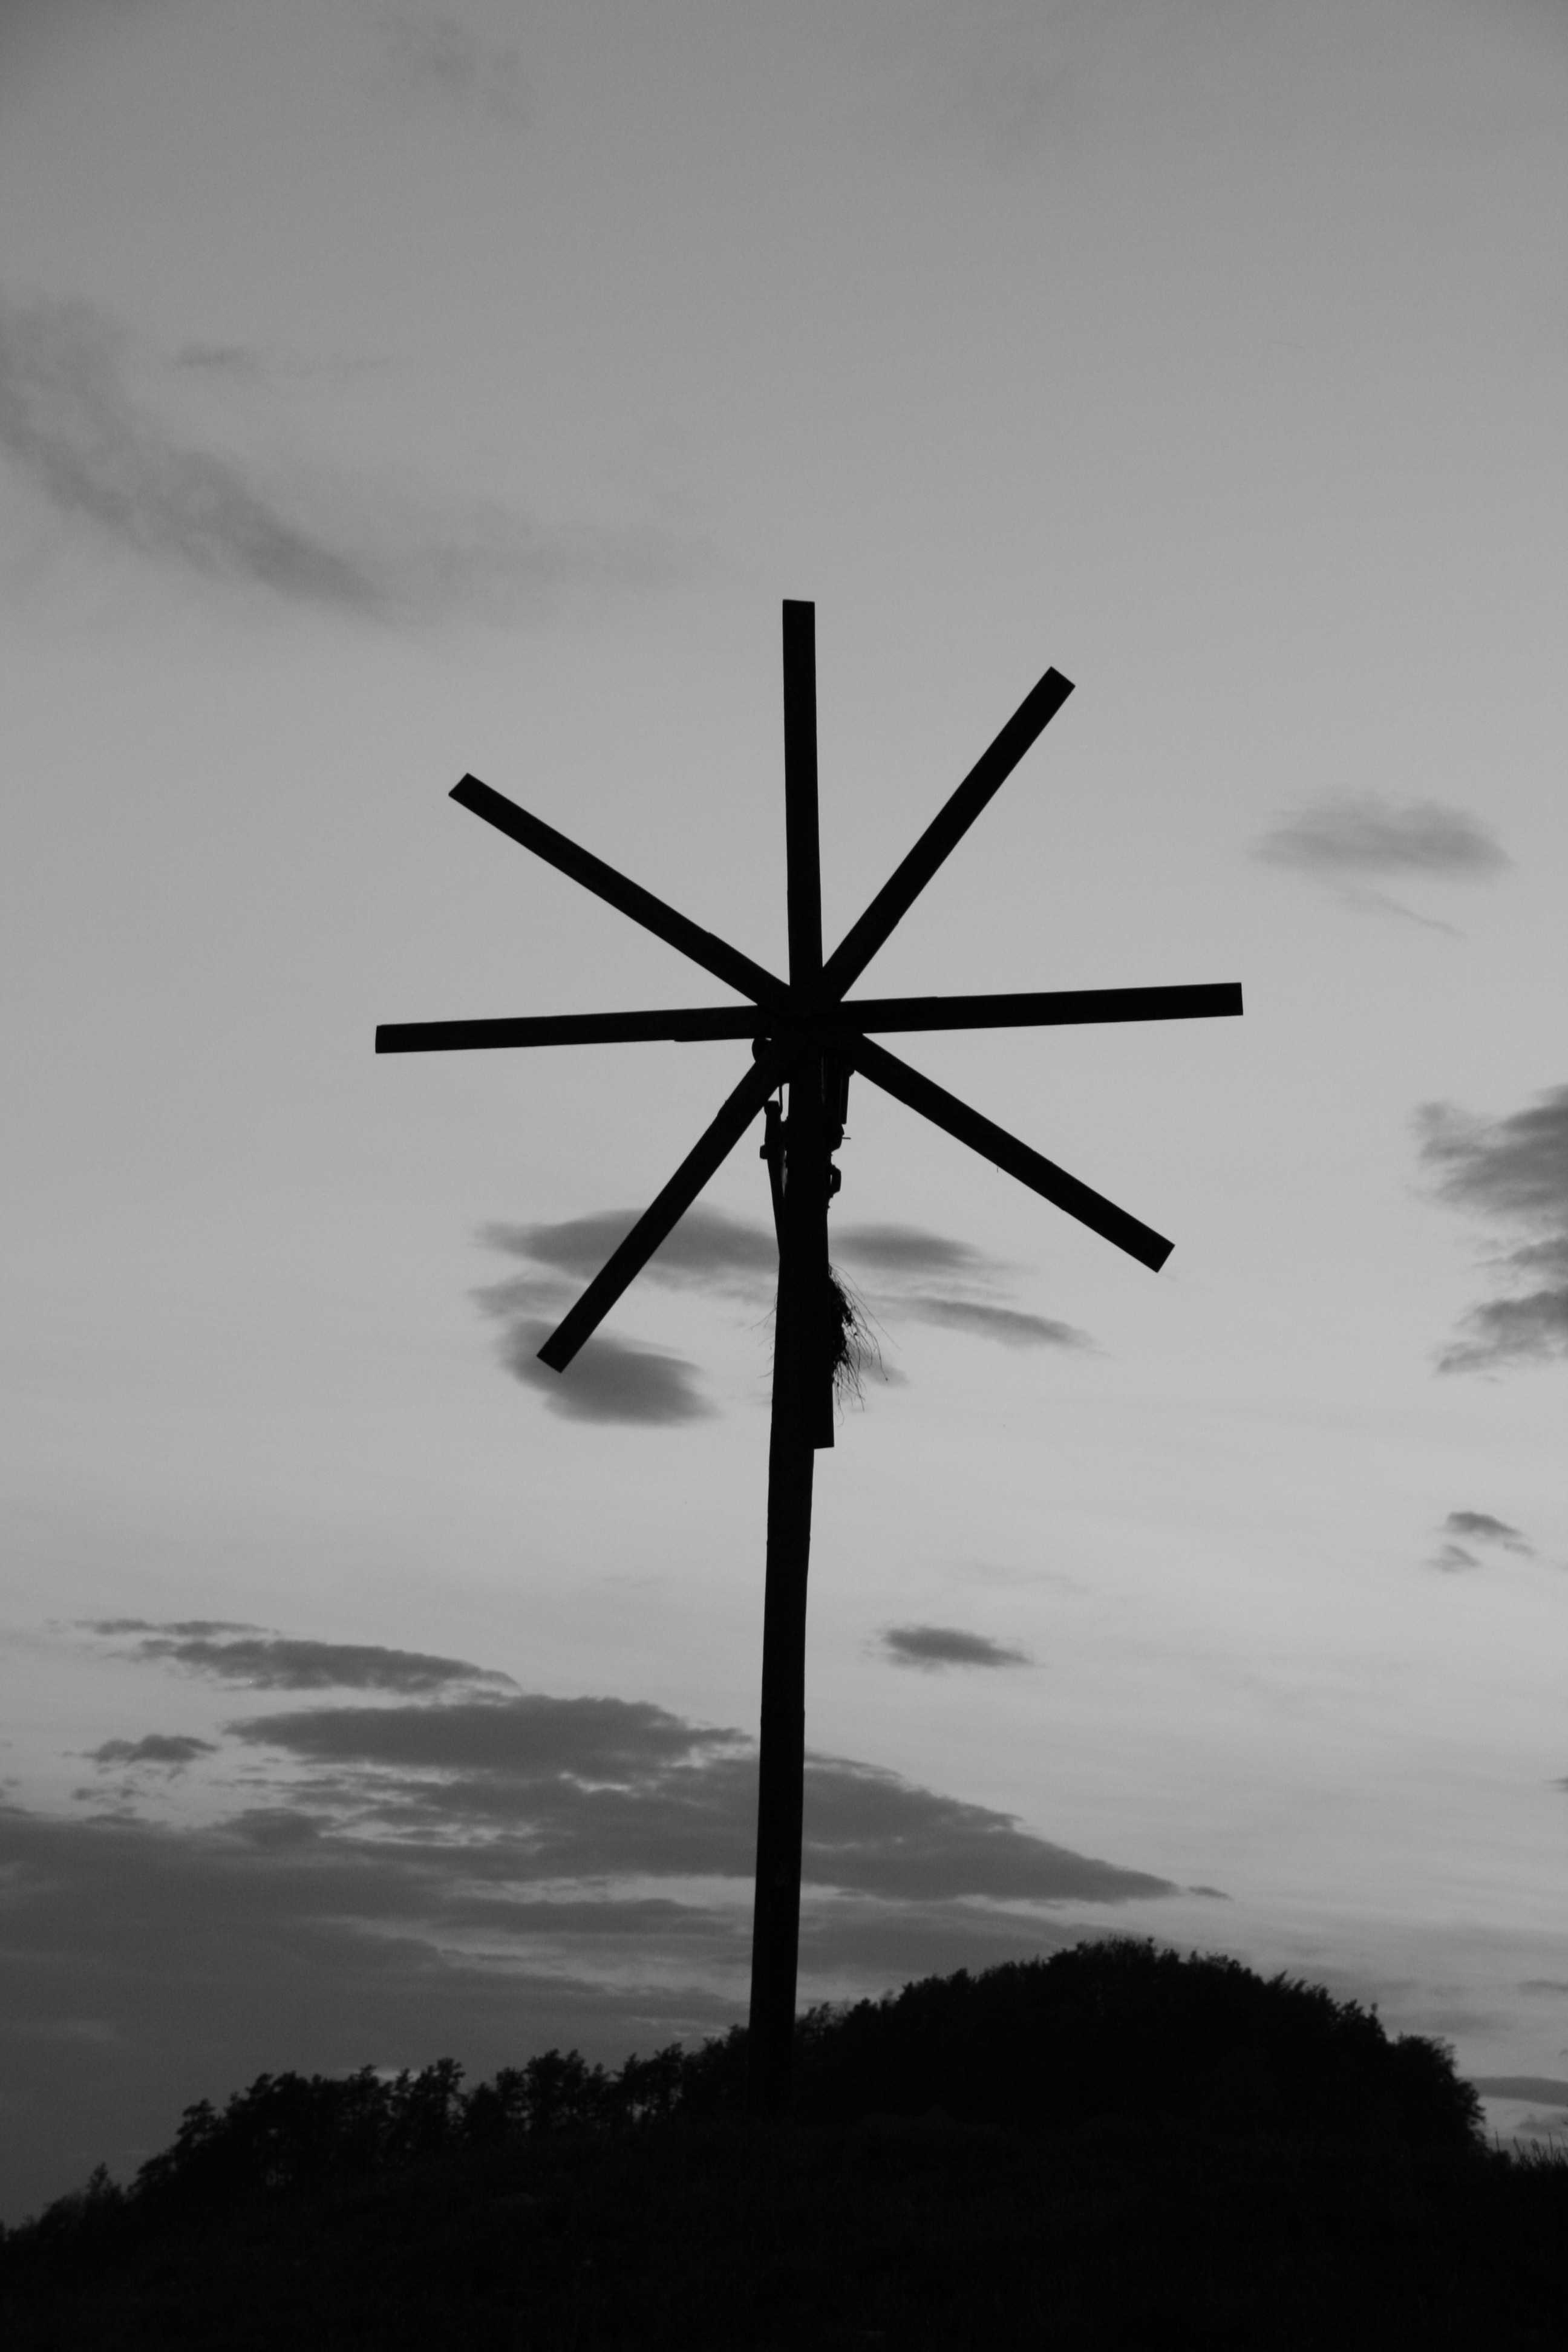
black and white, sky, vineyard, windmill, wind, line, symbol, machine, darkness, wind turbine, cross, monochrome, energy, mill, symmetry, southern styria, klapotetz, monochrome photography